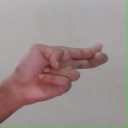
अक्षर: ह